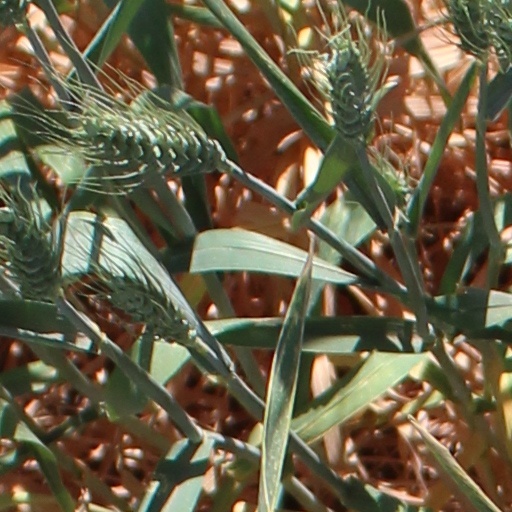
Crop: wheat